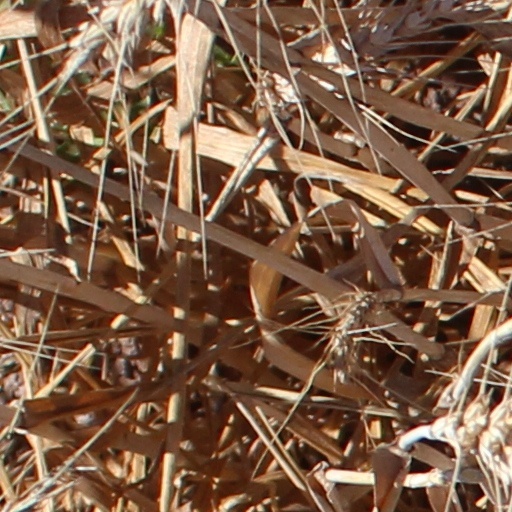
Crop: wheat